Don Wise

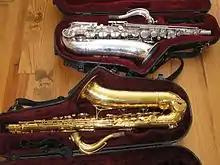
Wise's "The Martin Tenor" saxophones

Wise played "The Martin Tenor" built in 1951 with the Otto Link 7S, metal mouthpiece (adapted By "Doc" Tenney in Cedar Falls, Iowa). In addition, he had a Martin silver tenor saxophone (which he acquired in trade for a black Keilwerth tenor with golden flaps), a Martin alto, and a Conn soprano sax.